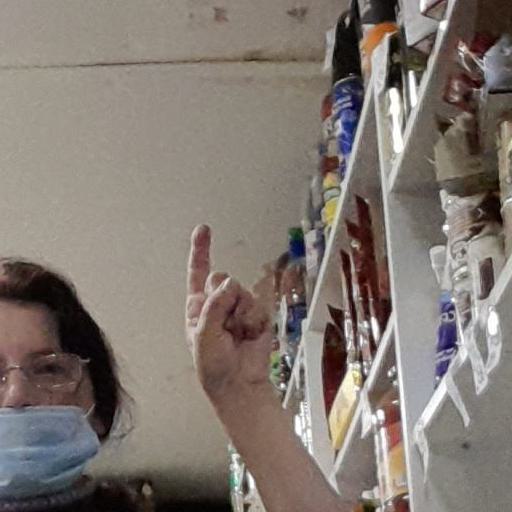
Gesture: one